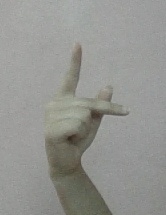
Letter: dha